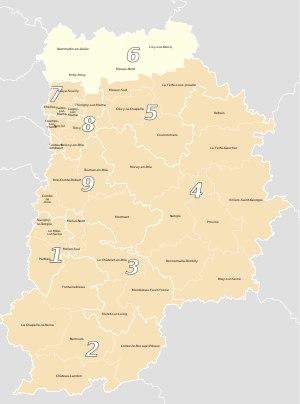
La sixième circonscription de Seine-et-Marne est représentée lors de la XVe législature de la Cinquième République par Jean-François Parigi, député pour LR.